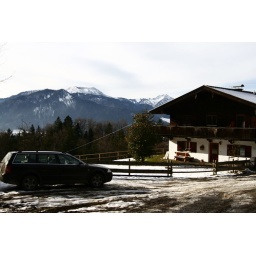
The first house we see after went through the tiny road in moutain